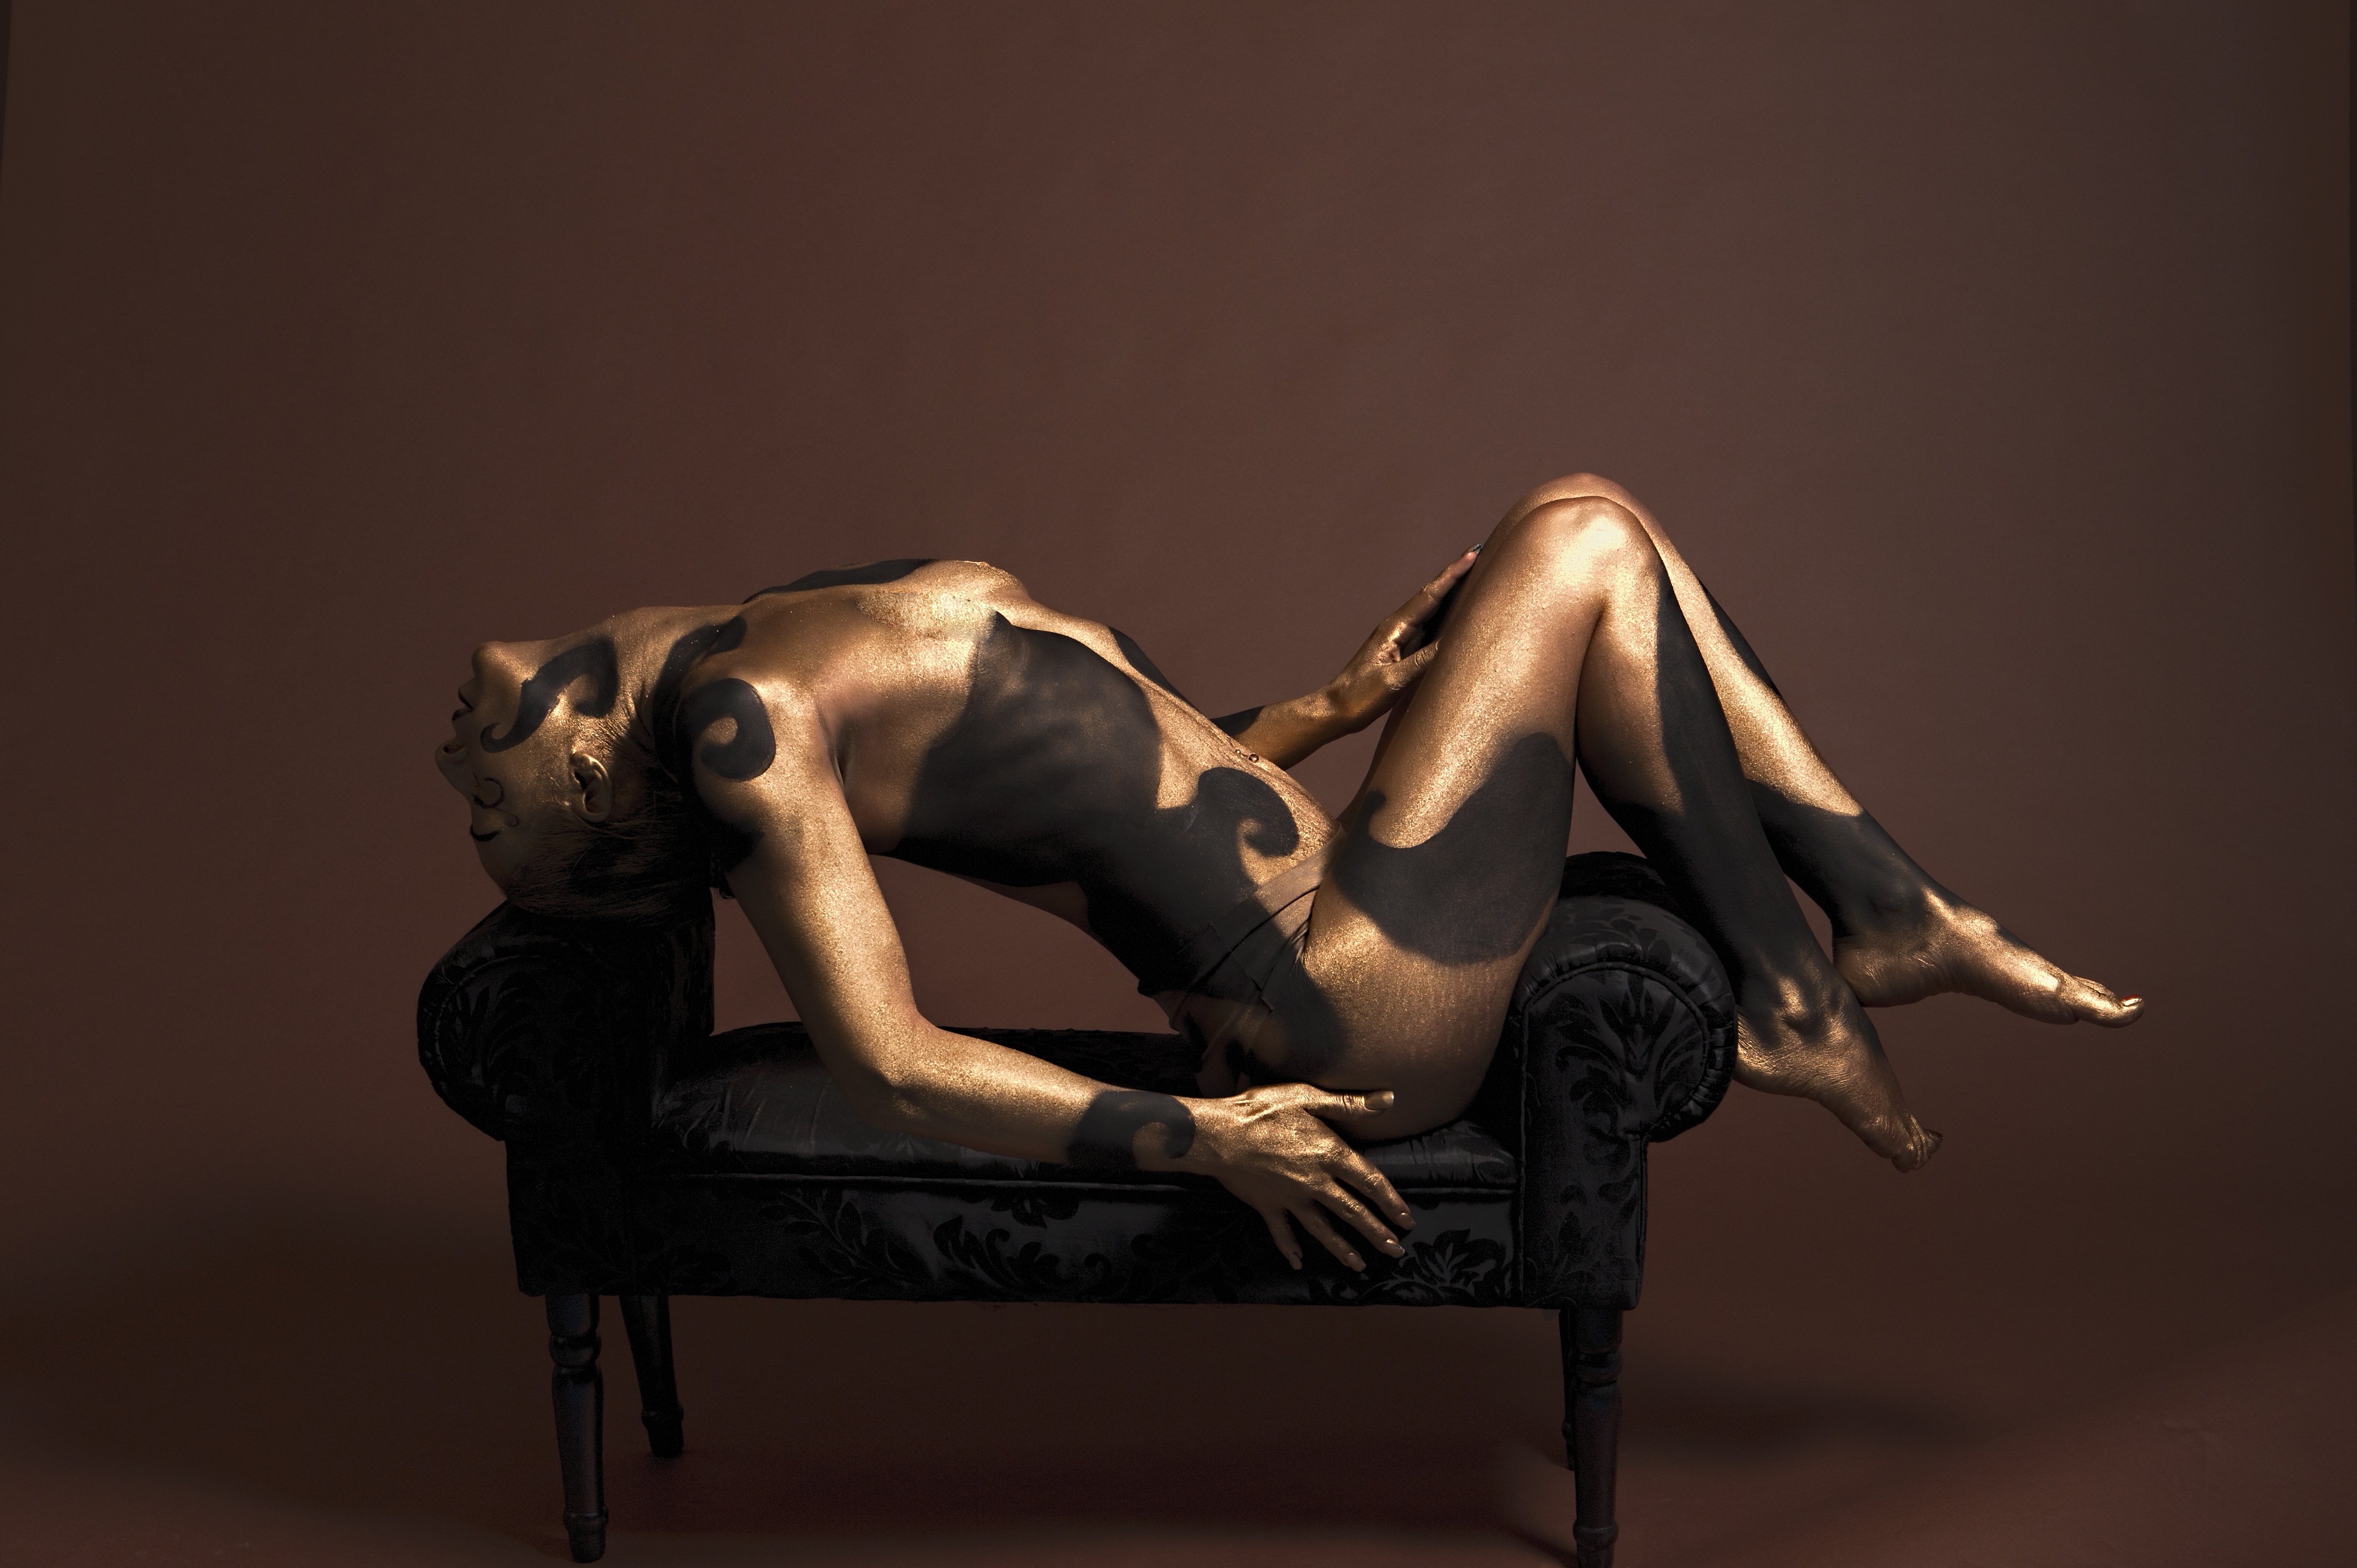
photography, female, statue, model, sitting, artistic, studio, paint, performance art, sculpture, art, figurine, body, elegance, mythology, sensuality, body painting, sense, body art, human positions, art model, modern dance, concert dance